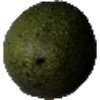
Label: Avocado 1